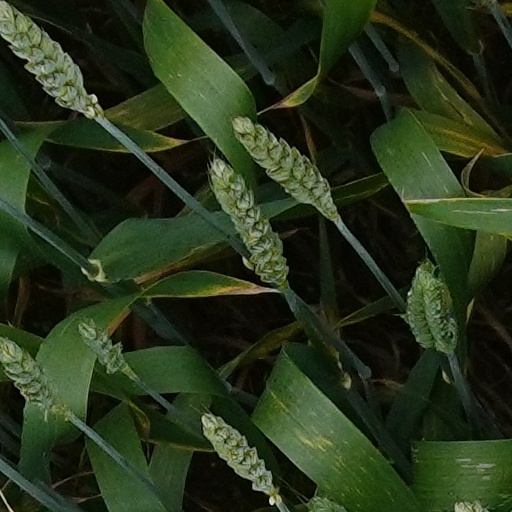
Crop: wheat